Whitewashing in art

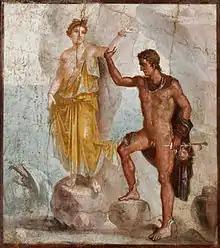
Perseus freeing Andromeda after killing Cetus, 1st century AD fresco from the Casa Dei Dioscuri, Pompeii

Many institutions are now addressing this issue by re-evaluating how they acquire, curate, and display works. The history of Black people in Europe is often viewed through the lens of slavery and colonialism.